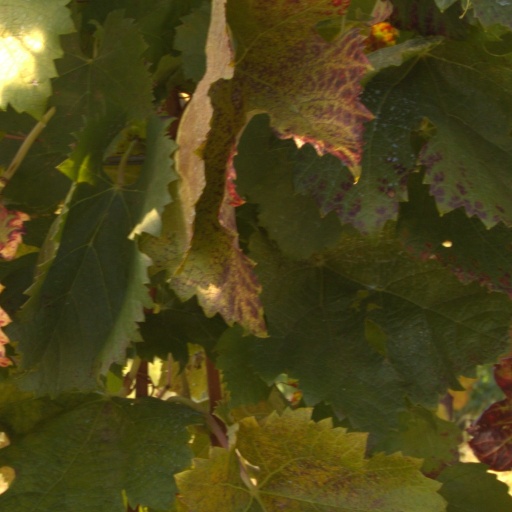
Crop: grape